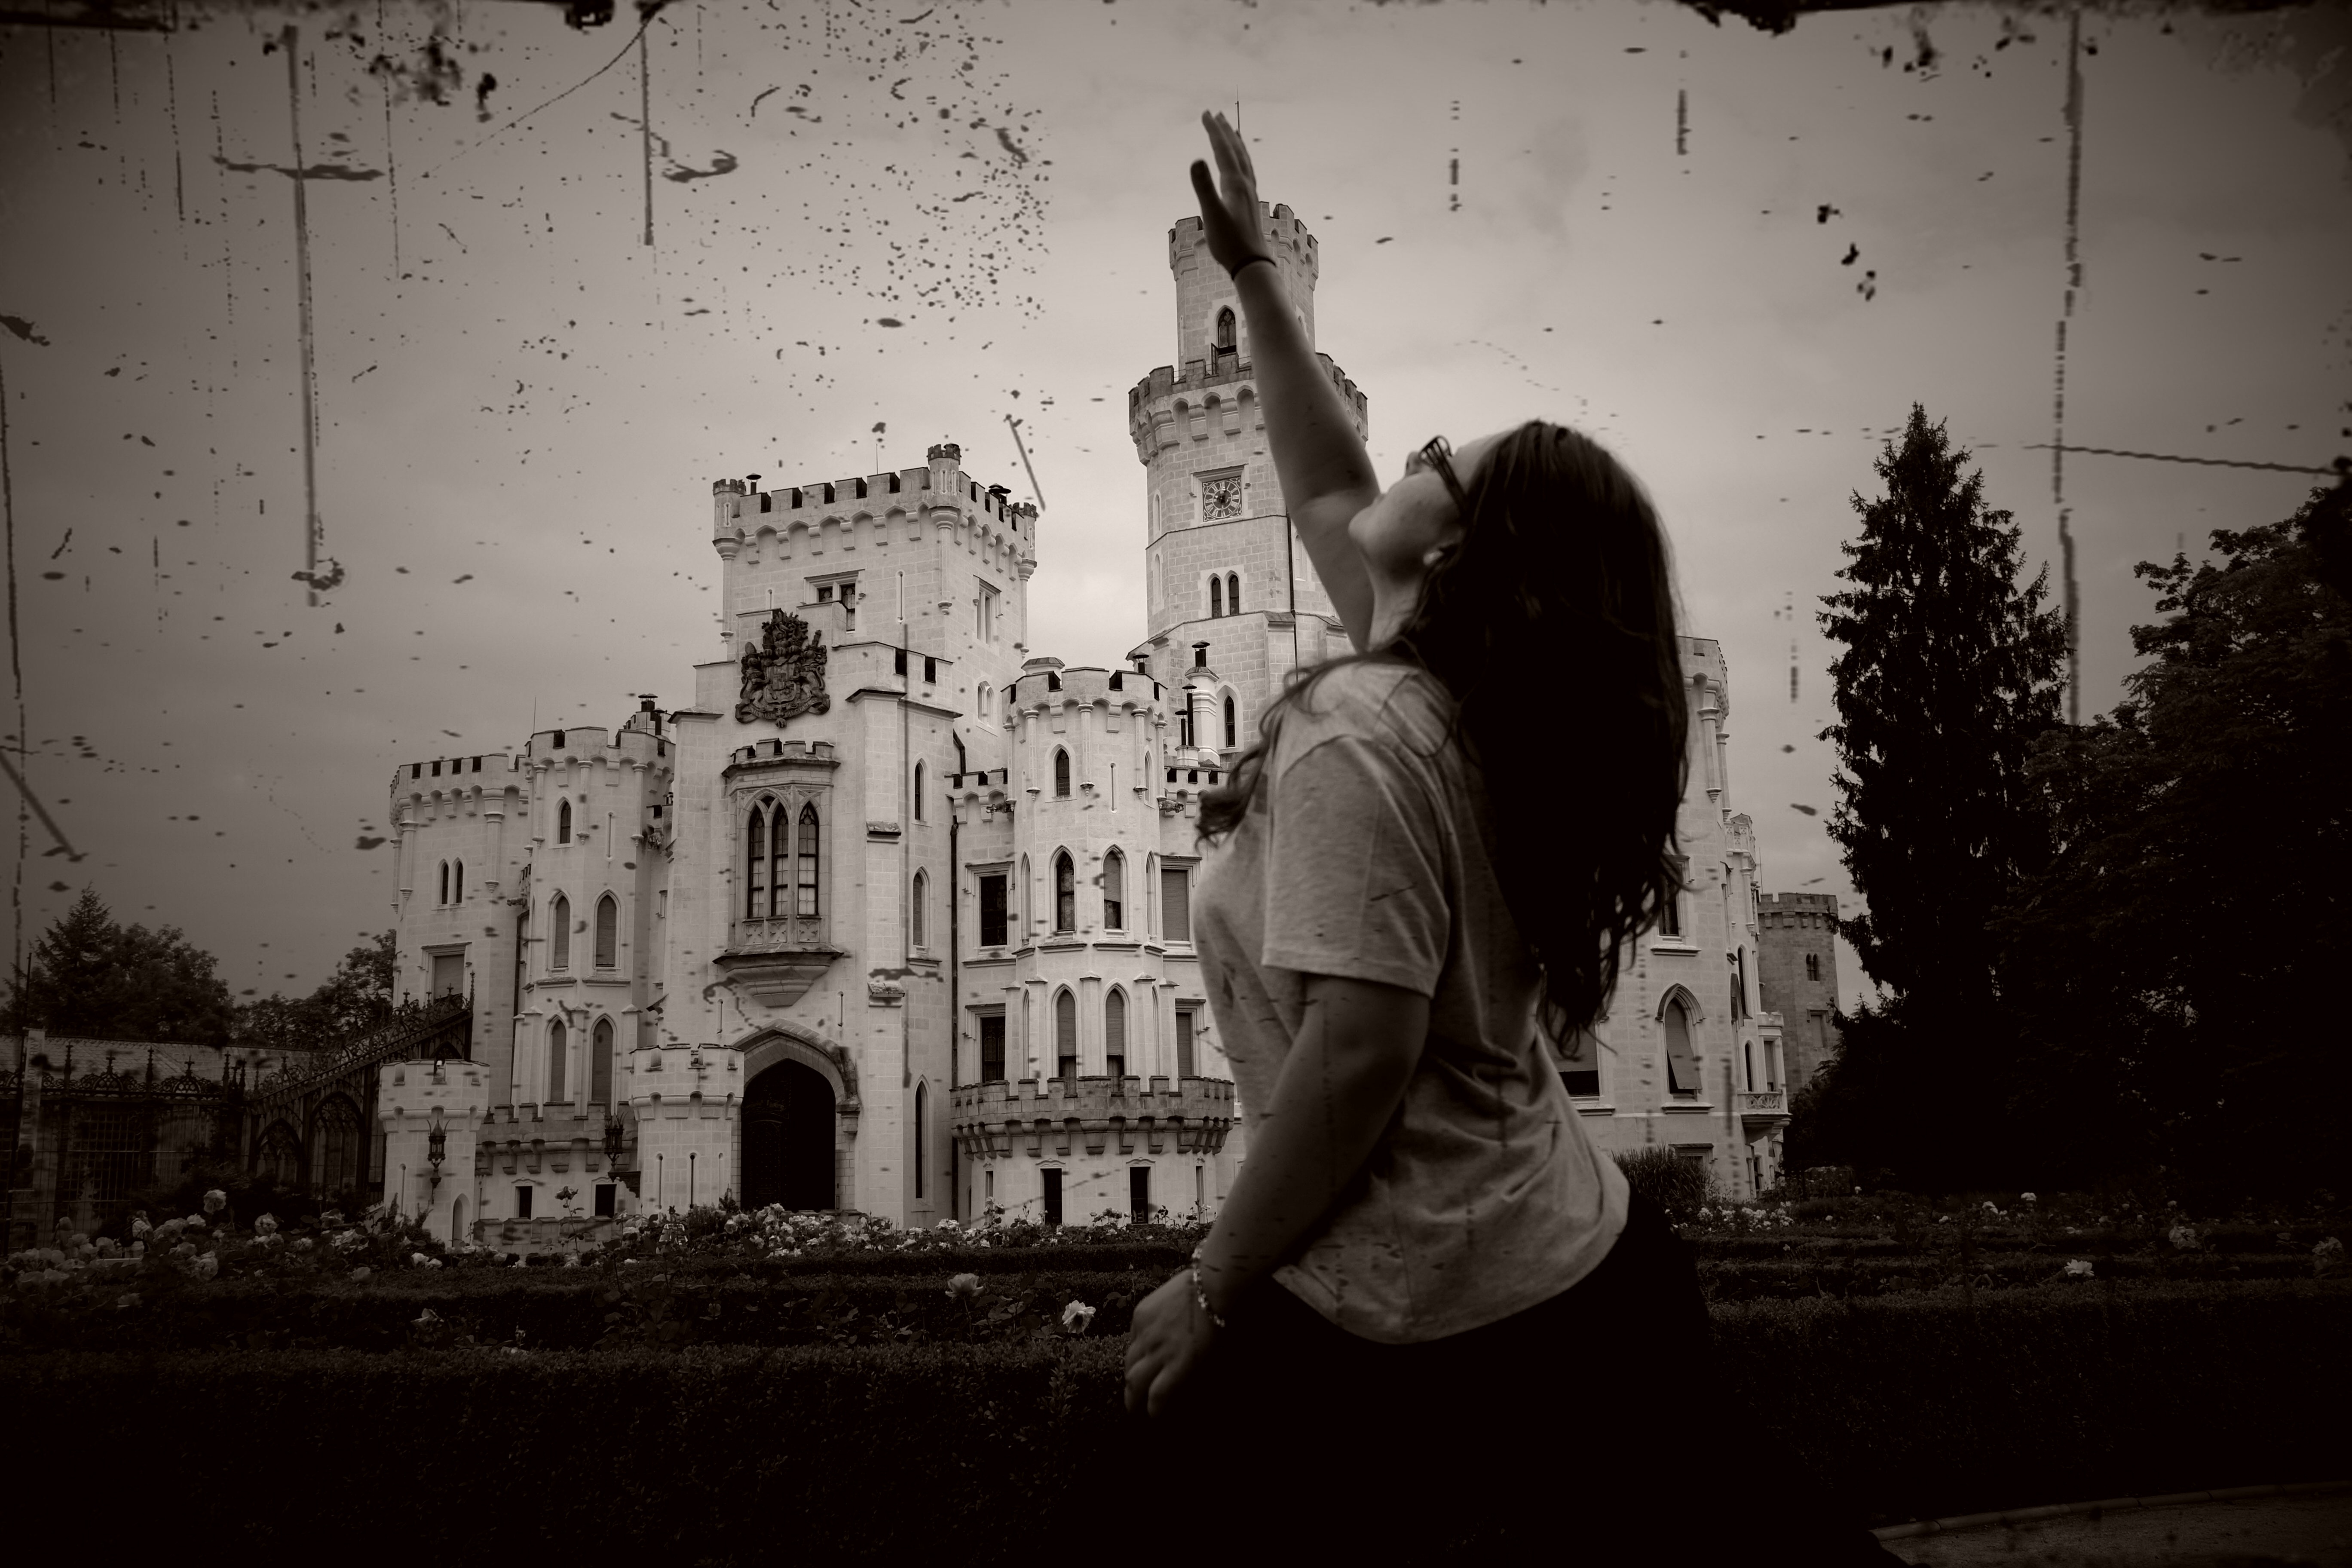
light, black and white, girl, white, night, photography, darkness, black, monochrome, movement, one, photograph, image, shape, emotion, monochrome photography, hluboka, caster